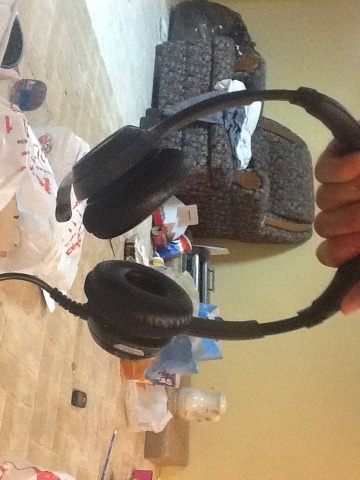Question: What is this?
Answer: headphones